London Midland Region of British Railways

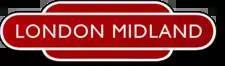
Station totem design prior to 1965

The London Midland Region (LMR) was one of the six regions created on the formation of the nationalised British Railways (BR), and initially consisted of ex-London, Midland and Scottish Railway (LMS) lines in England, Wales and Northern Ireland. The region was managed first from buildings adjacent to Euston station, and later from Stanier House in Birmingham. It existed from the creation of BR in 1948, ceased to be an operating unit in its own right in the 1980s, and was wound up at the end of 1992.